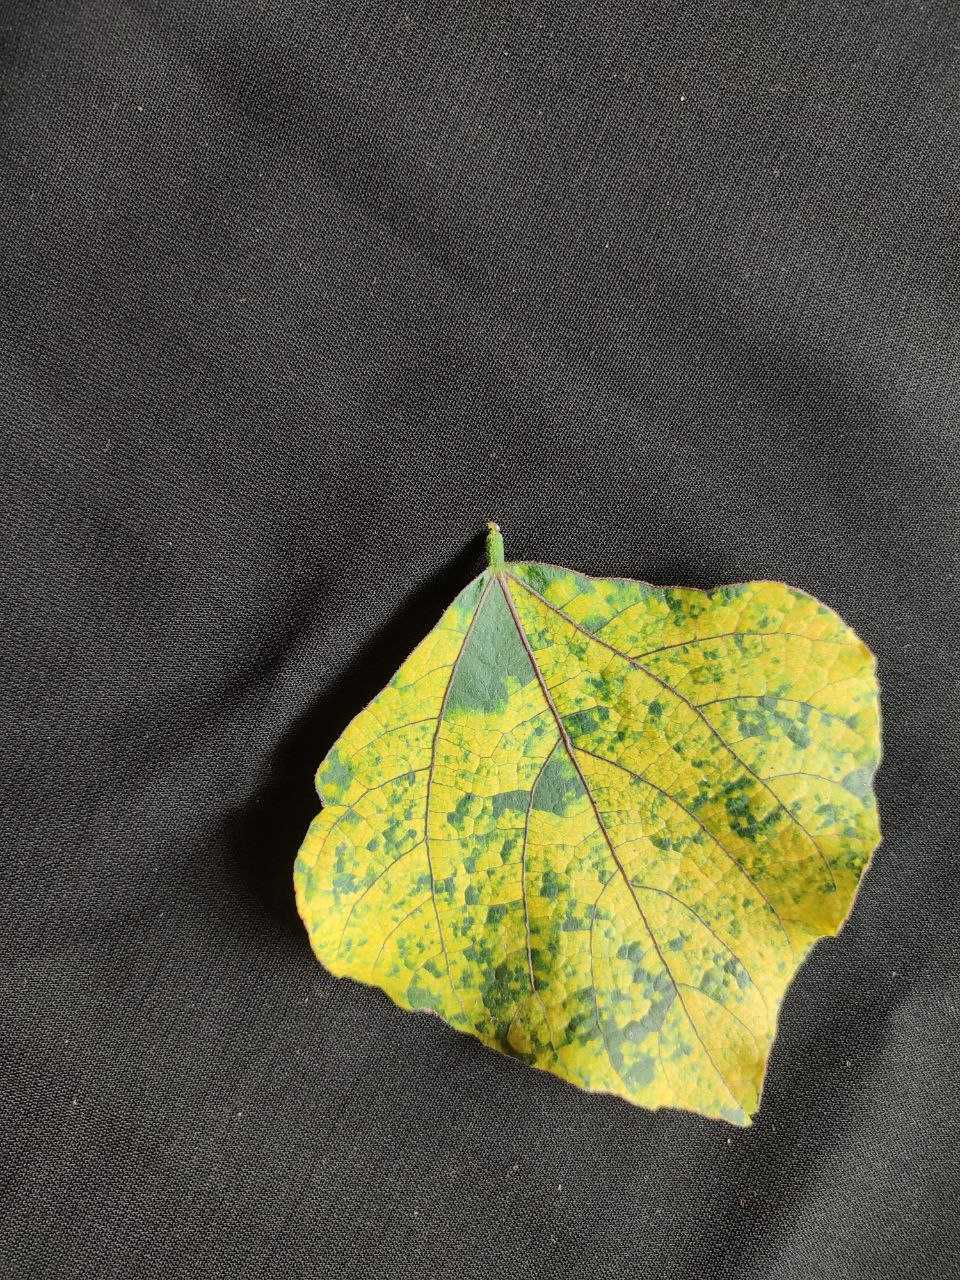
Crop: bean
Leaf condition: Mosaic Virus